Pet Sounds

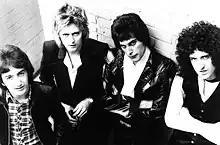
"Pet Sounds" anticipated the progressive pop of bands like the Beatles, Queen (pictured), the Alan Parsons Project, and Supertramp

In the late 1990s, Carl Wilson vetoed an offer for the Beach Boys to perform "Pet Sounds" in full for ten shows, citing the complexity of replicating the album's arrangements onstage and Brian's degraded vocal range. Brian ultimately performed the album live as a solo artist in 2000 with a different orchestra in each venue, and on three occasions without orchestra on his 2002 tour to a favorable critical reception. Recordings from Wilson's 2002 concert tour were released as "Brian Wilson Presents Pet Sounds Live".